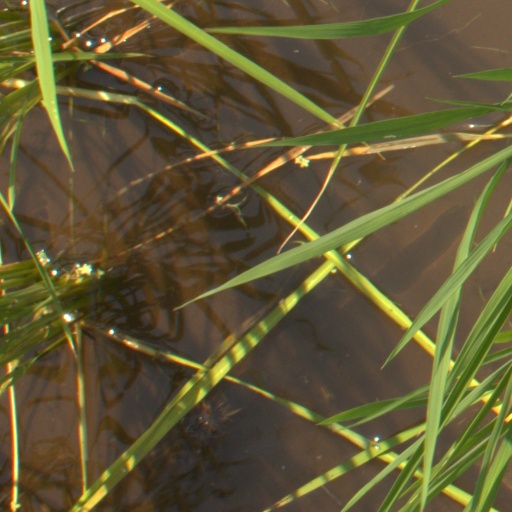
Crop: rice